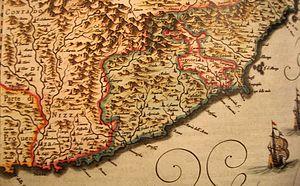
Le comté de Nice est un ancien État de Savoie. Créé en 1388 par la dédition de Nice à la Savoie, dans le cadre de la guerre de succession de Provence, sa cession à la maison de Savoie est ratifiée en 1419, comme fief impérial du Saint-Empire. Jusqu'en 1526, cette acquisition territoriale est désignée sous le nom de « Terres neuves de Provence » qui comprennent les vigueries de Nice, du val de Lantosque, du comté de Vintimille, de la viguerie de Puget-Théniers, outre la baillie de Barcelonnette et la baronnie de Beuil. Au XVIᵉ siècle, s’y ajoutent la seigneurie de Dolceacqua et le comté de Tende. En 1793, le comté occupé devient partie intégrante de la République française comme 85ᵉ département, dénommé Alpes-Maritimes. Redevenu sarde en 1814, le comté devient la division de Nice en 1818, dans le cadre de la réorganisation du royaume de Sardaigne, puis en 1860, la majeure partie de son territoire est annexée à la France, après plébiscite.